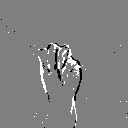
ASL letter: m